Afzal Ansari

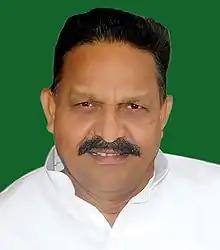
Official portrait, 2019

Afzal Ansari (born 14 August 1953) is an Indian politician of the Samajwadi Party and currently an incumbent Member of Parliament (MP) of India for Ghazipur constituency, Uttar Pradesh. He has been MLA for five consecutive term and MP for three.